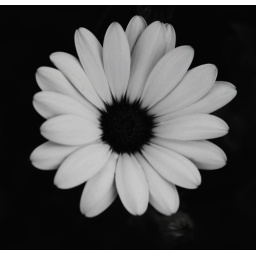
daisy in black and white